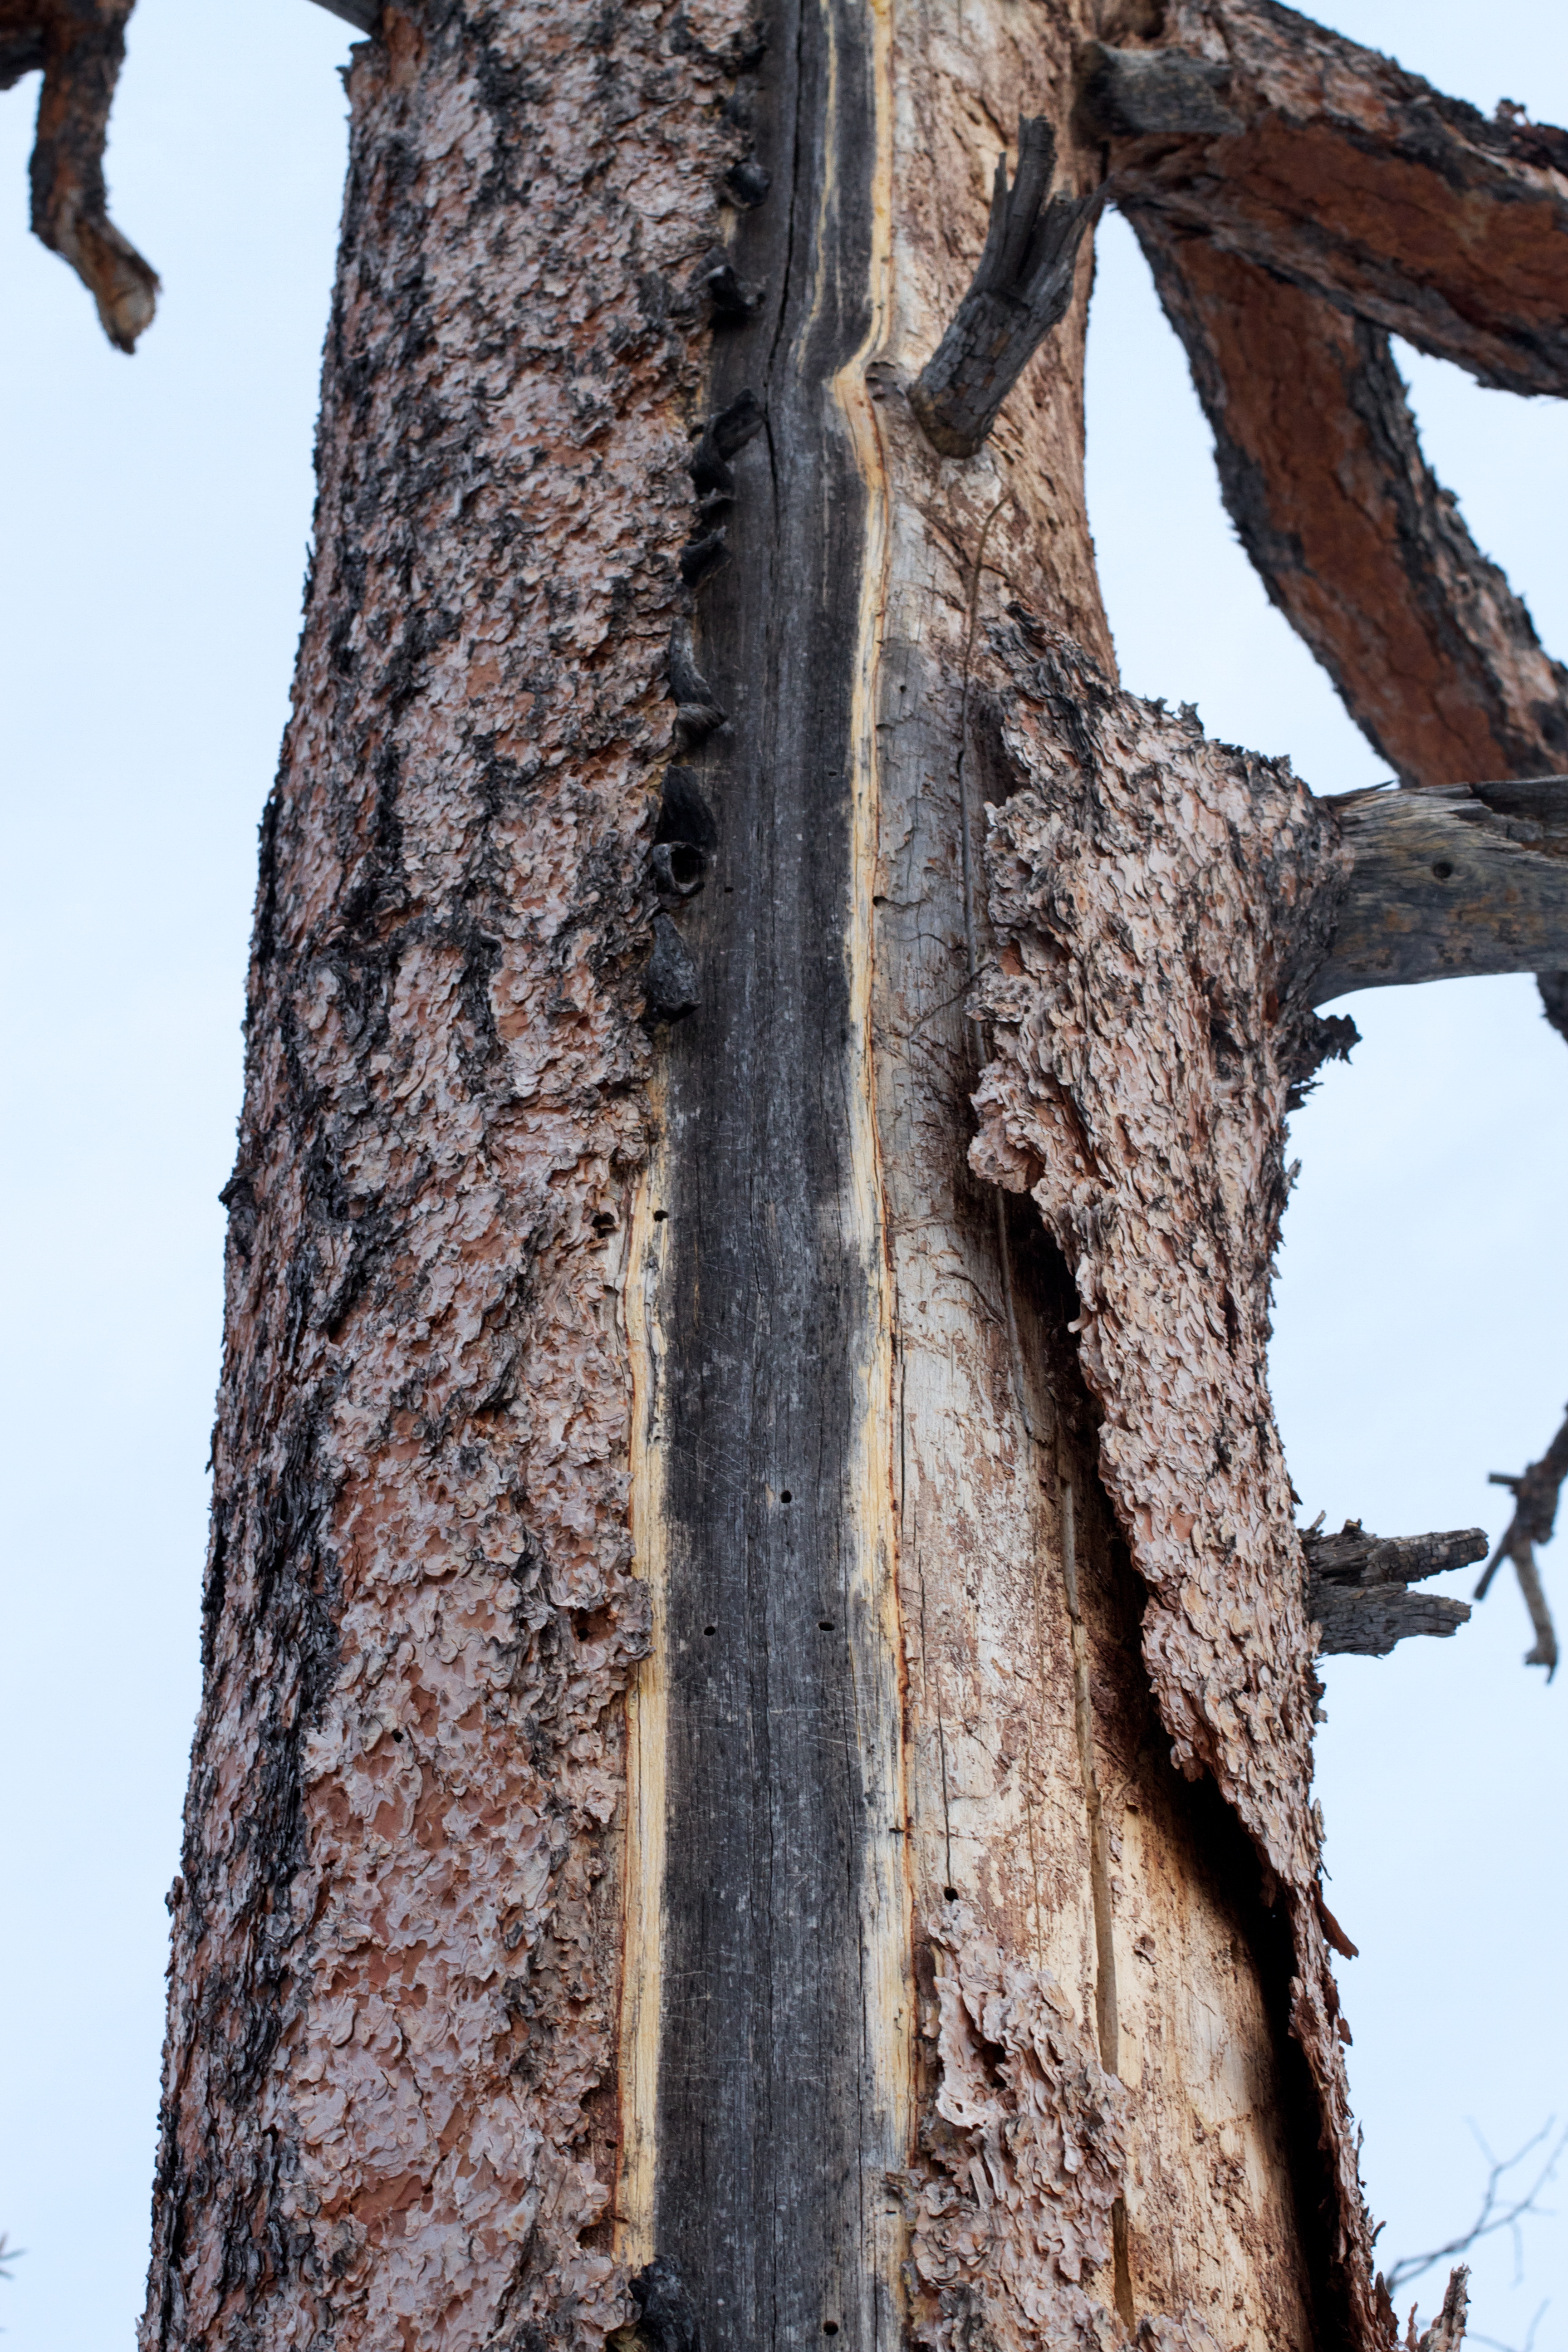
tree, branch, plant, wood, leaf, trunk, spring, woody plant, land plant